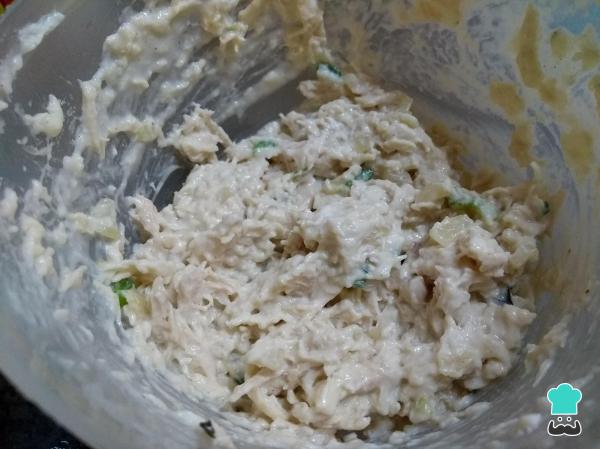
Mezcla el pollo con las verduras salteadas, la salsa blanca y la parte verde del verdeo. Si el pollo estaba bien cocido, prueba el relleno y corrobora el sabor. Además, si es necesario, corrige con condimentos al gusto, como ají molido, tomillo, pimienta, sal y ajo en polvo.